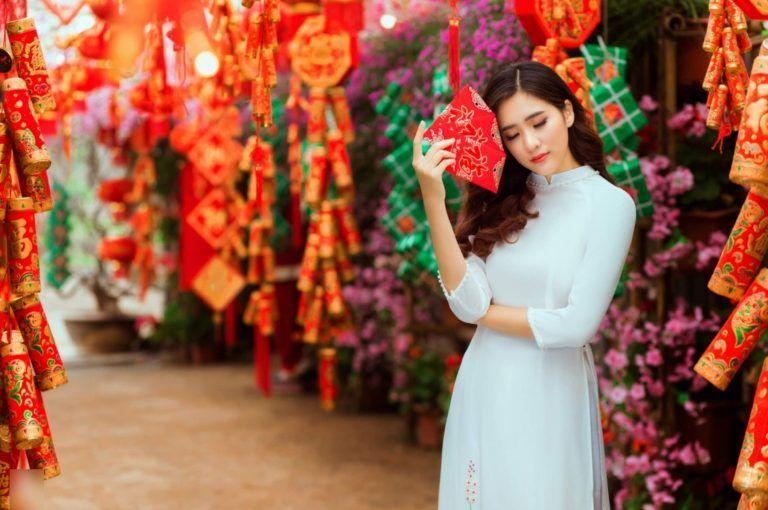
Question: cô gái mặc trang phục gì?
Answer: cô gái mặc áo dài trắng